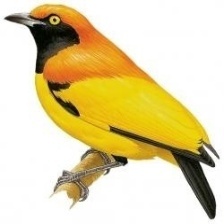
Species: FLAME BOWERBIRD
Scientific name: SERICULUS ARDENS